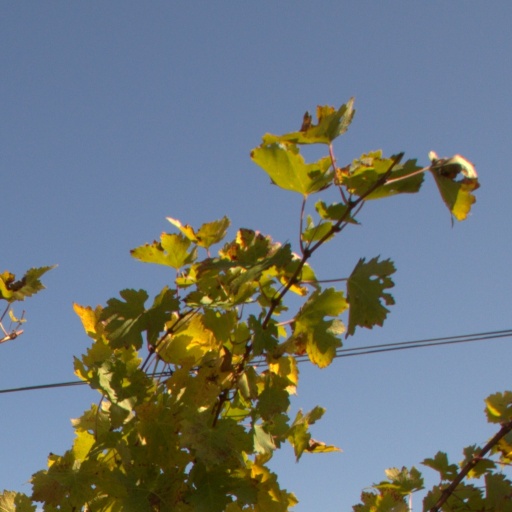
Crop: grape